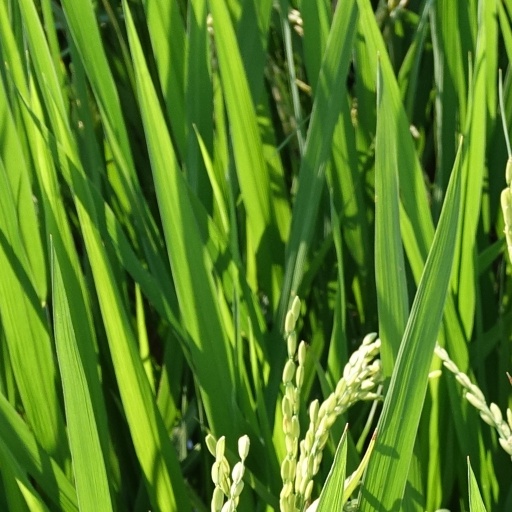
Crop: rice